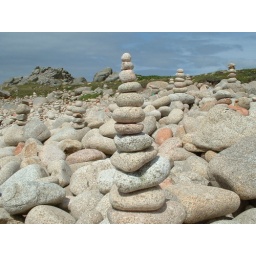
The whole beach was covered in stone stacks. This one is ours.